List of sea stacks

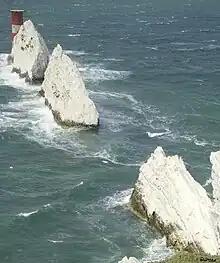
The Needles, a series of chalk stacks extending out from the western end of the Isle of Wight. The Needles are almost directly in line with Old Harry Rocks, another series of chalk stacks.

Mellor (2020) lists 70 stacks in England, 10 in Wales and 275 in Scotland of which circa 110 are located around the coasts of Shetland.